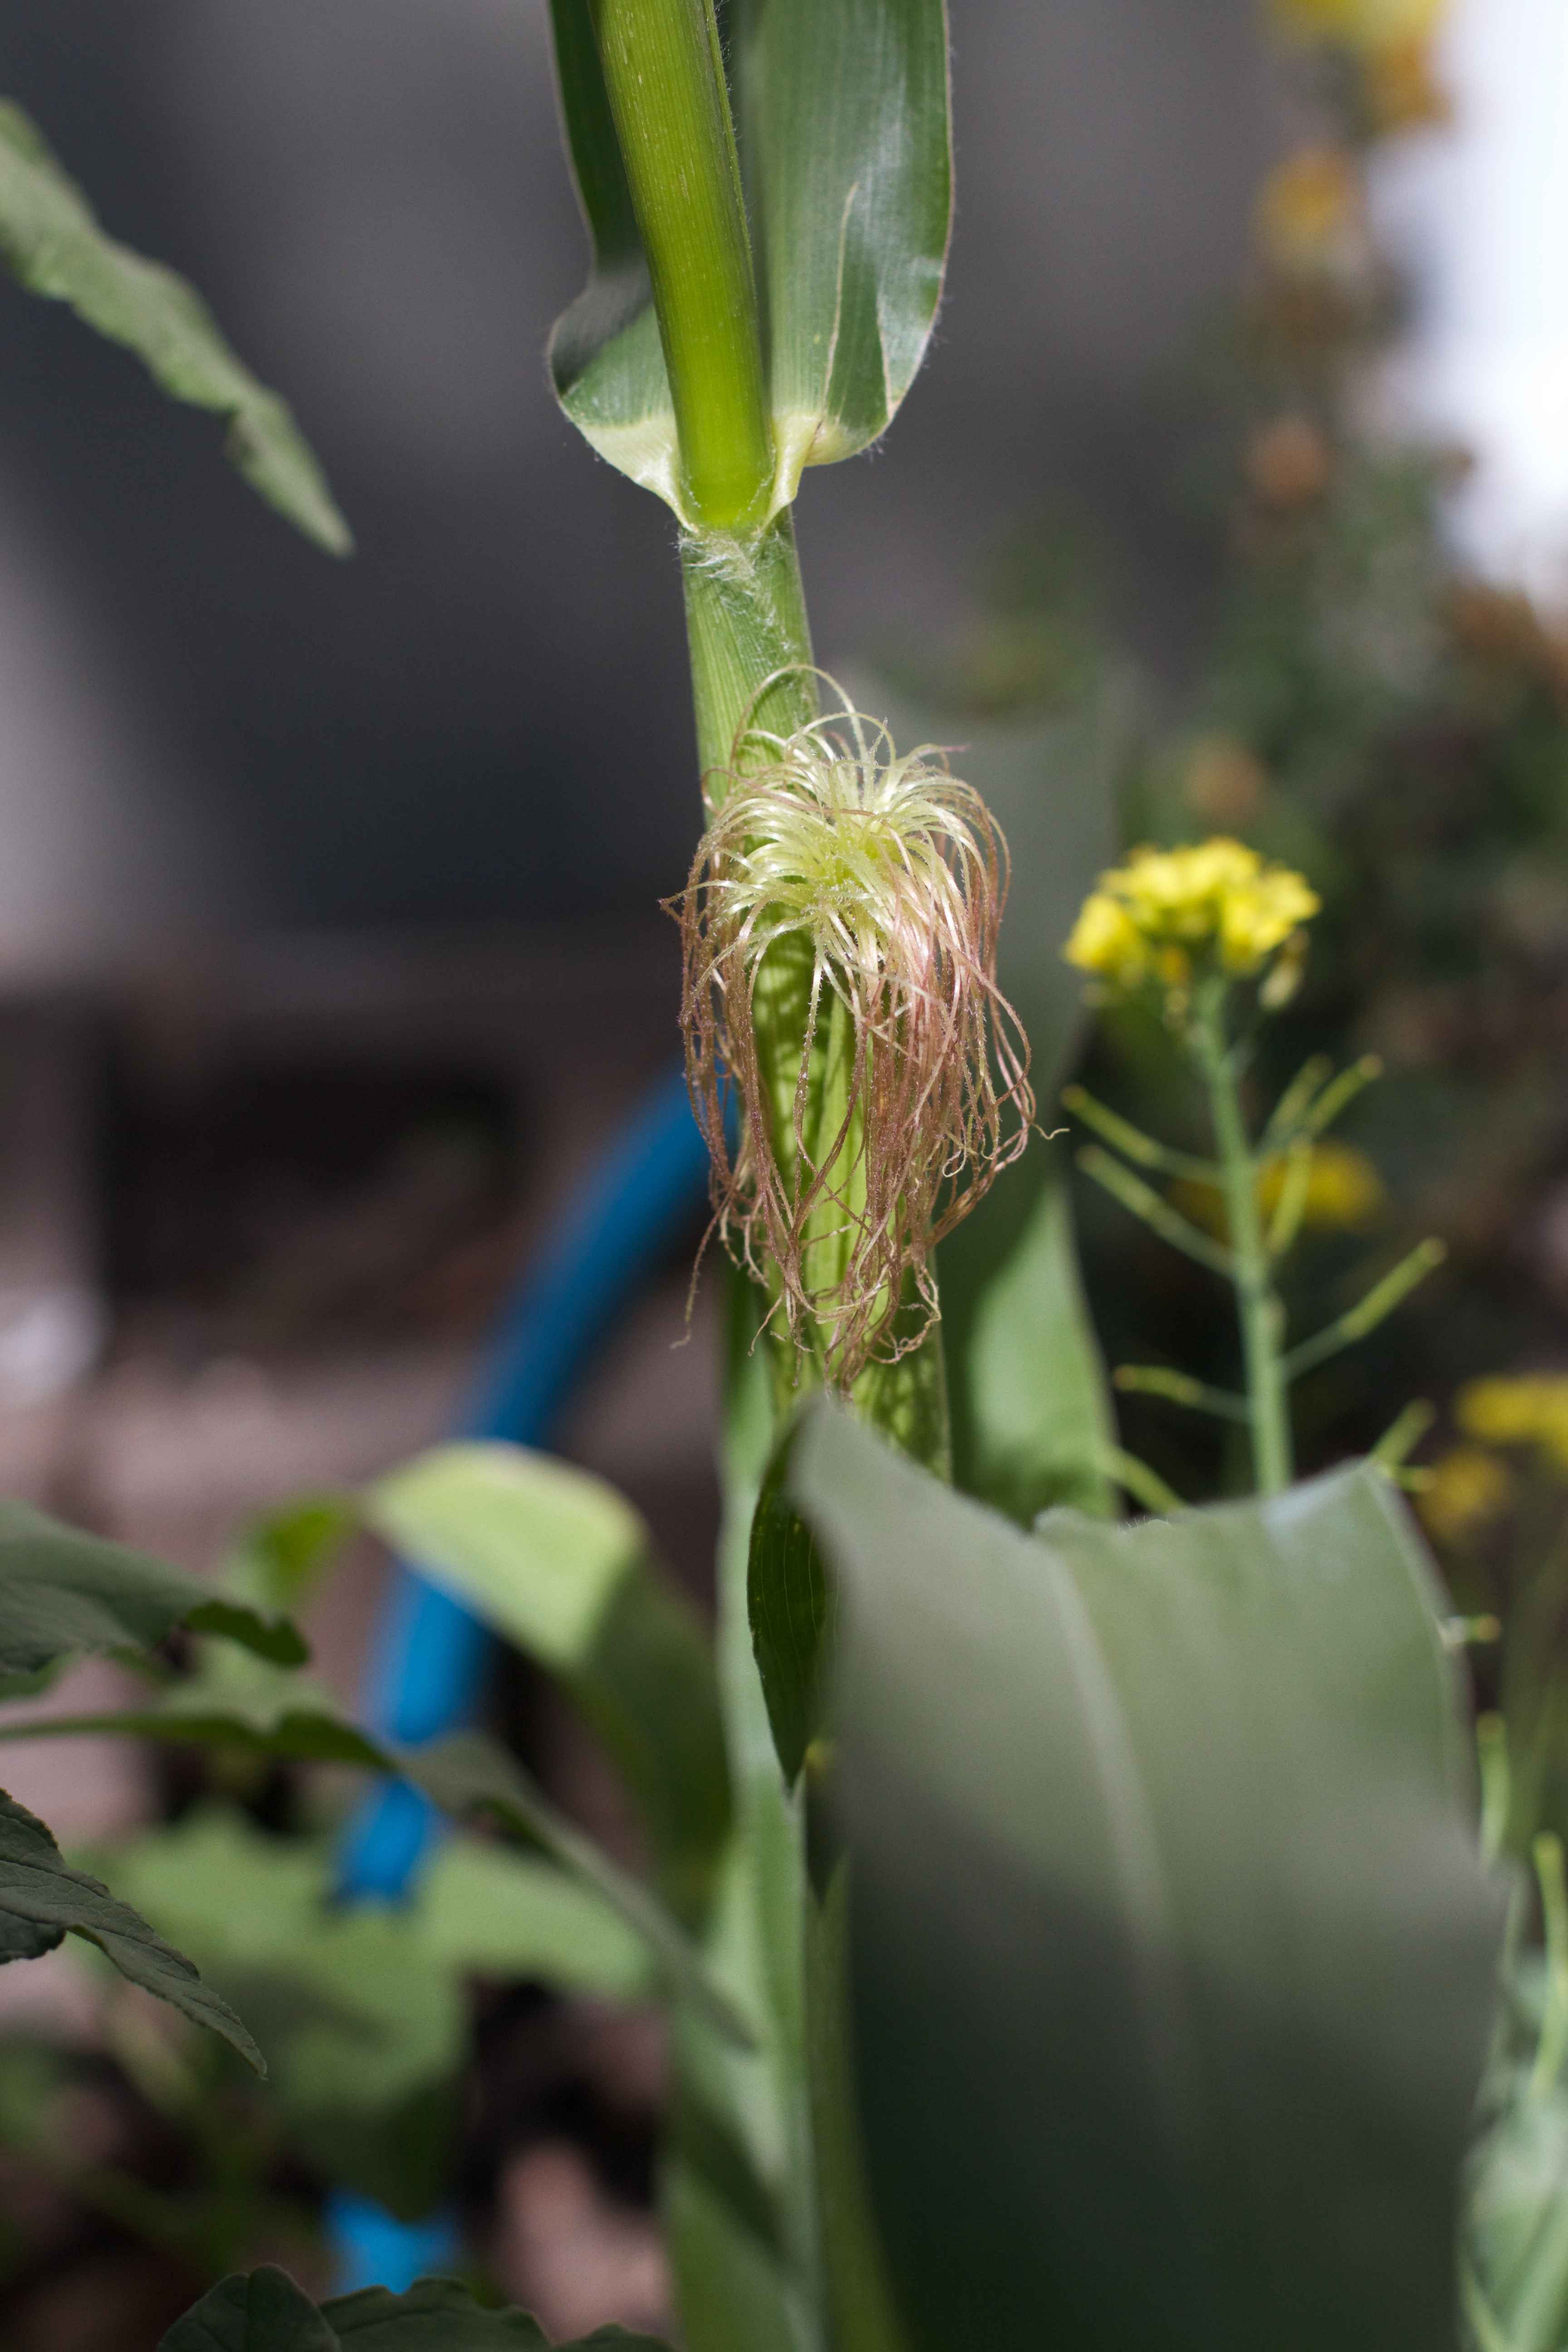
plant, leaf, flower, green, produce, corn, botany, flora, wildflower, bud, 2013365, arum, macro photography, flowering plant, plant stem, land plant